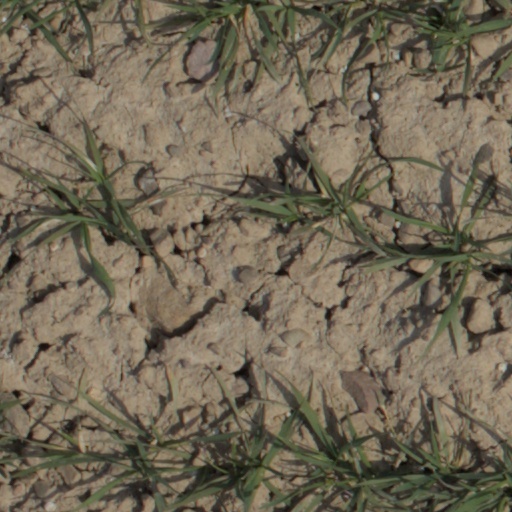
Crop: wheat